Jana Sussmann

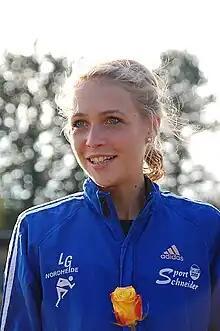

Jana Sussmann (born 12 October 1990) is a German long-distance runner who specializes in the 3000 metres steeplechase.